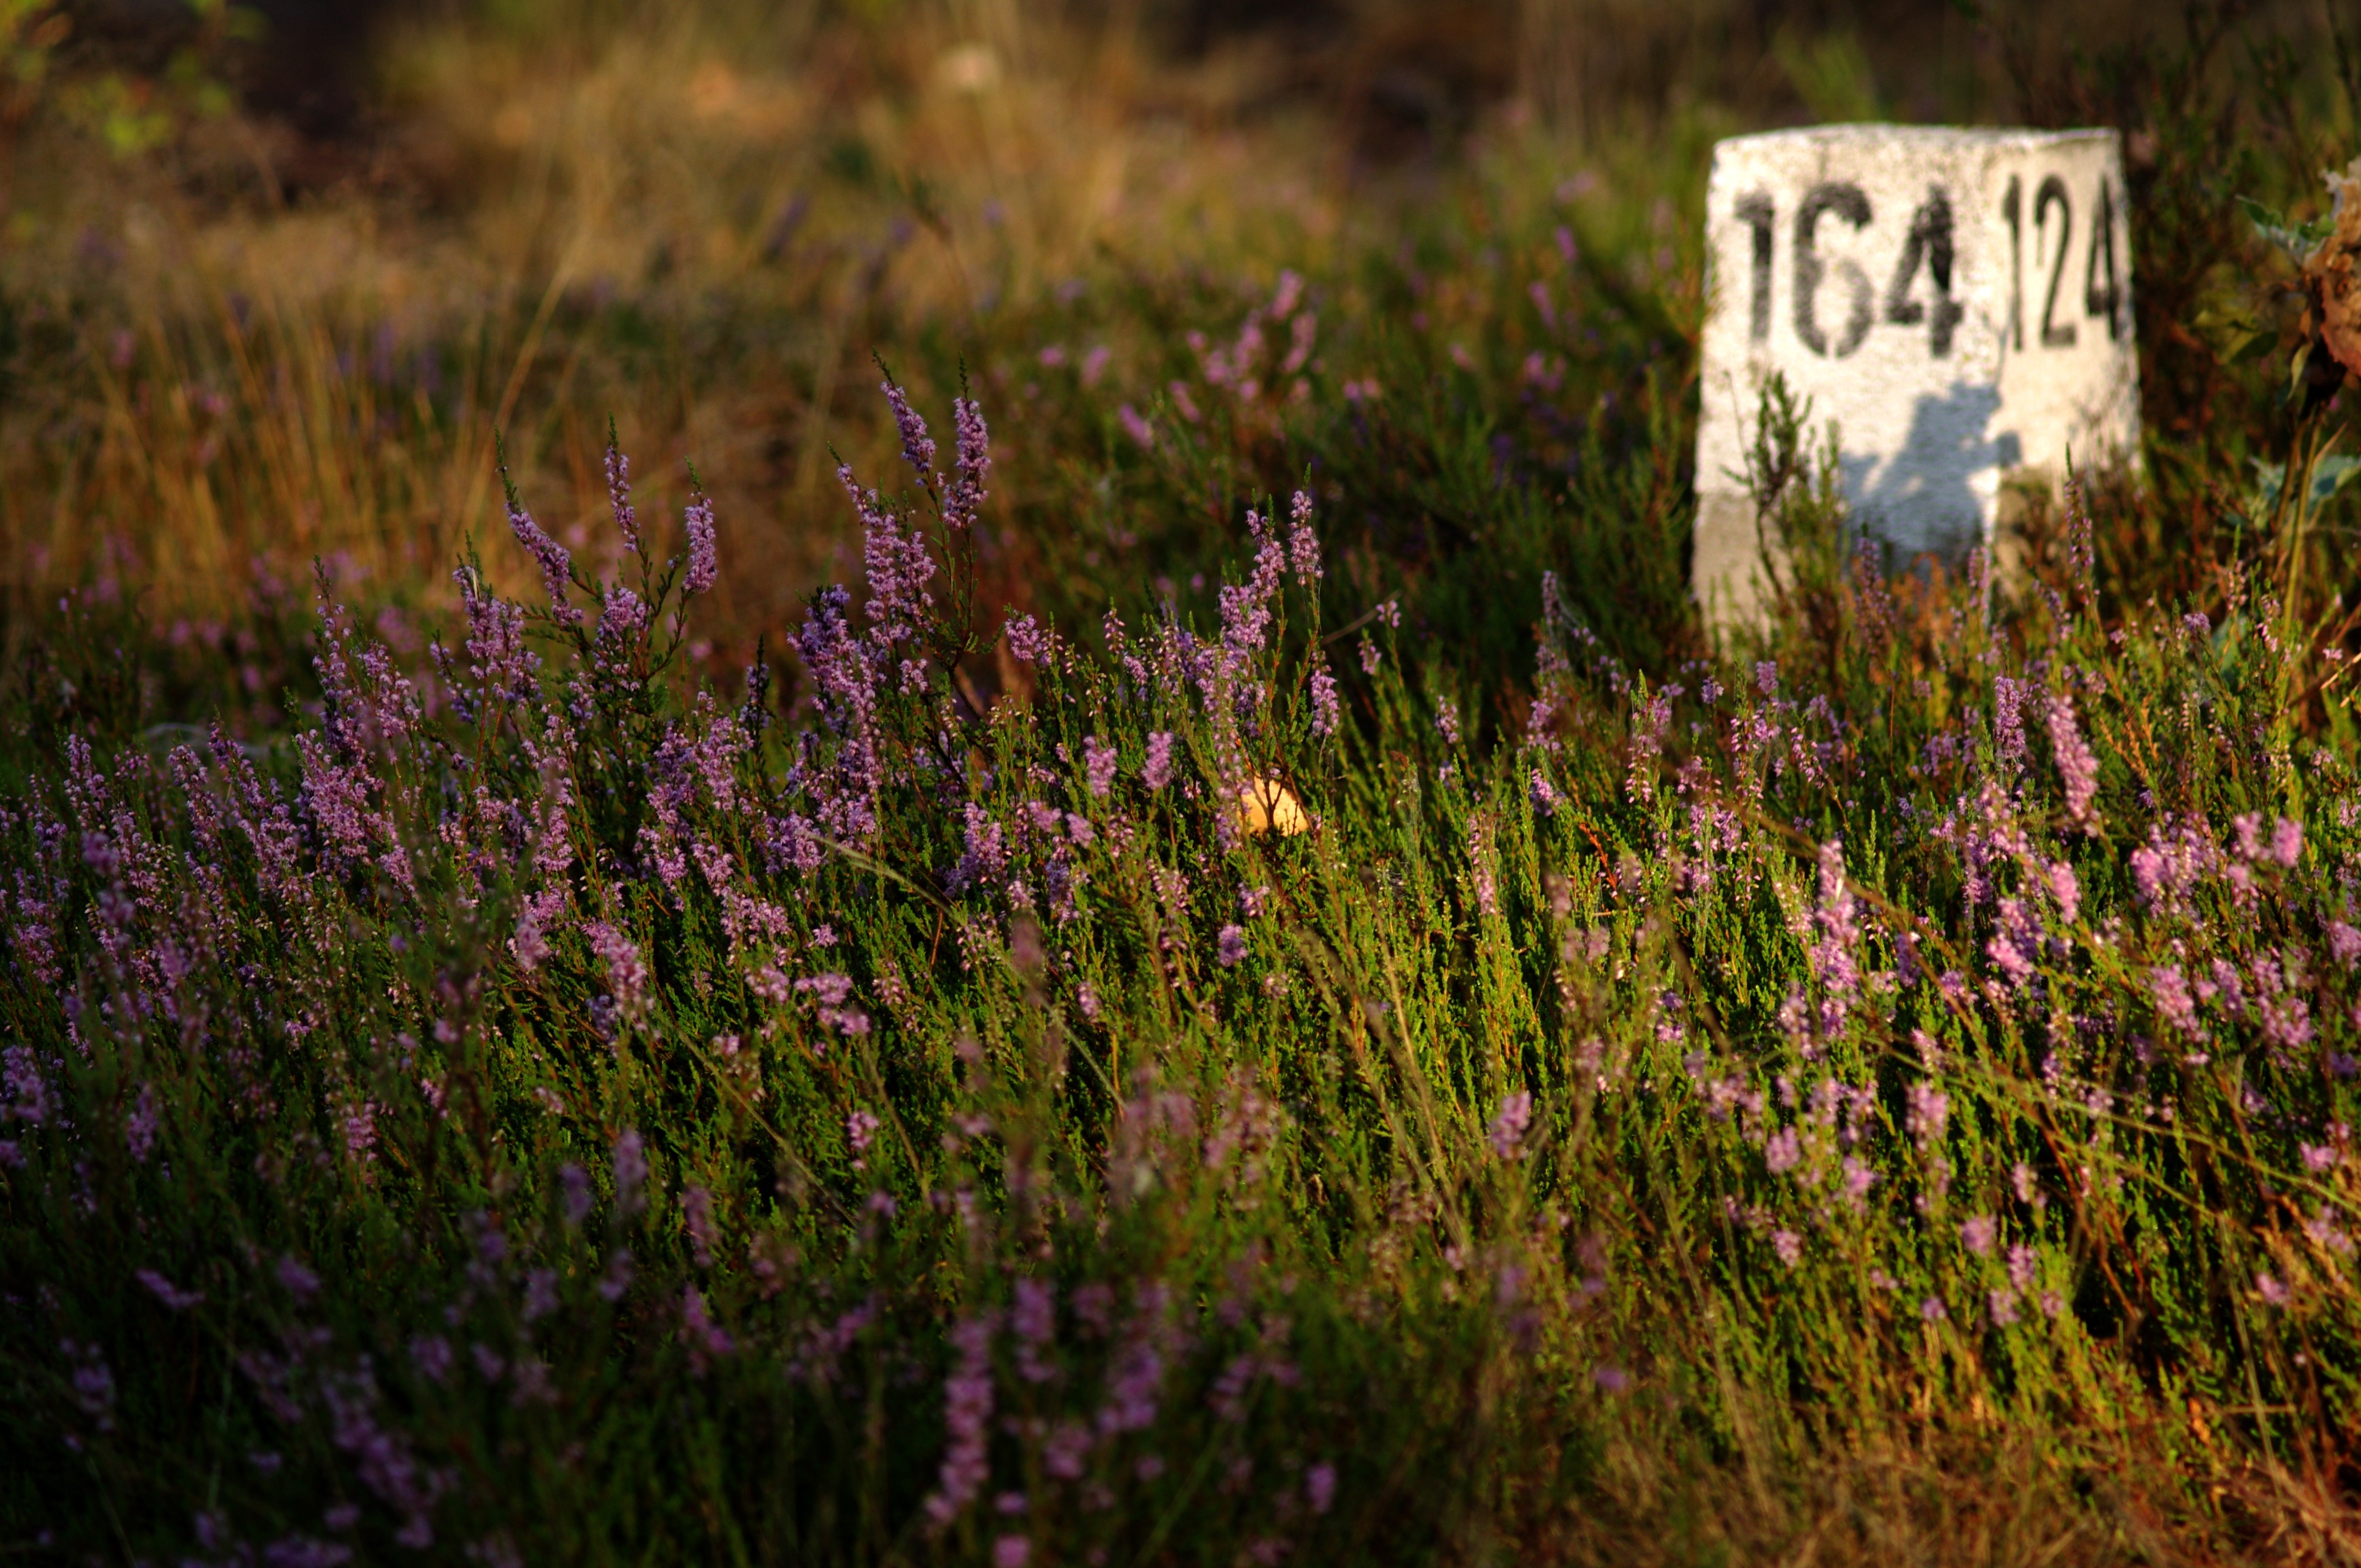
nature, forest, grass, wilderness, plant, field, lawn, meadow, prairie, leaf, flower, bar, autumn, botany, flora, wildflower, grassland, wetland, fleece, woodland, habitat, ecosystem, heather, digits, natural environment, grass family